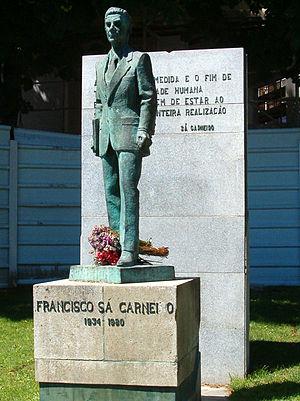
Cette page recense les chefs du gouvernement portugais depuis 1834. Le titre du chef du gouvernement a évolué ainsi :